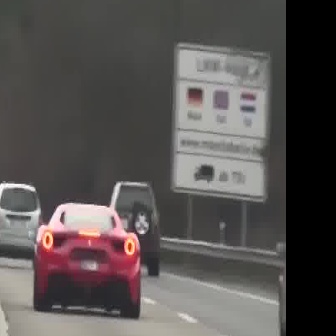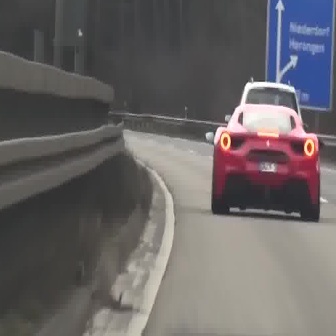
  Please identify the target specified by the bounding box [26,200,140,313] in the first image and locate it in the second image. Return the coordinates in [x_min,y_min,x_max,y_max] format.
Answer: [204,102,323,220]